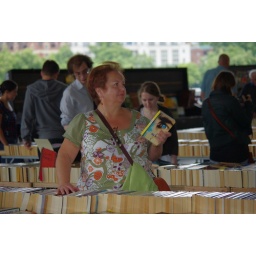
Second hand books market under Waterloo Bridge 5